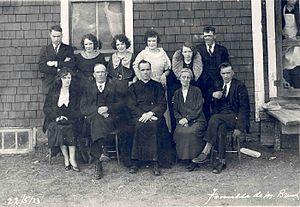
La famille Branch de Burnsville, au Nouveau-Brunswick (Canada), incluant la sage-femme renommée Édith Pinet.
James Branch est un prêtre, un dramaturge, un militant anticommuniste, un imprimeur et un publicitaire canadien. Il est l'une des premières figures marquantes du théâtre acadien mais s'est aussi démarqué par son action dans différents domaines en Saskatchewan et à Ottawa.
Édith Branch Pinet [edit bɹæntʃ pinɛt], dite Garde Pinet, dite Mémère Pinet à la fin de sa vie, C.M., est une fermière, une marchande et une infirmière canadienne, surtout connue pour sa pratique de sage-femme.